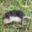
Label: shrew